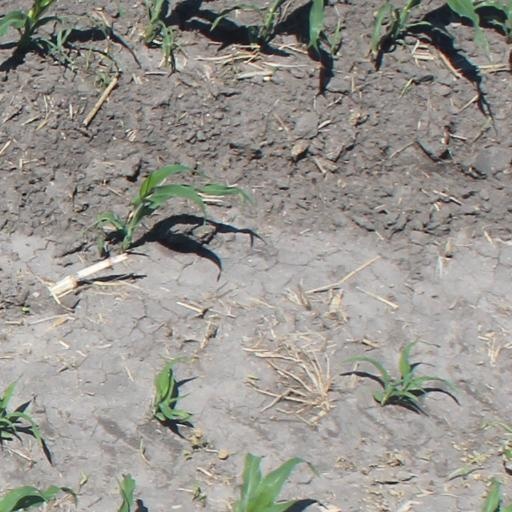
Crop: maize; corn